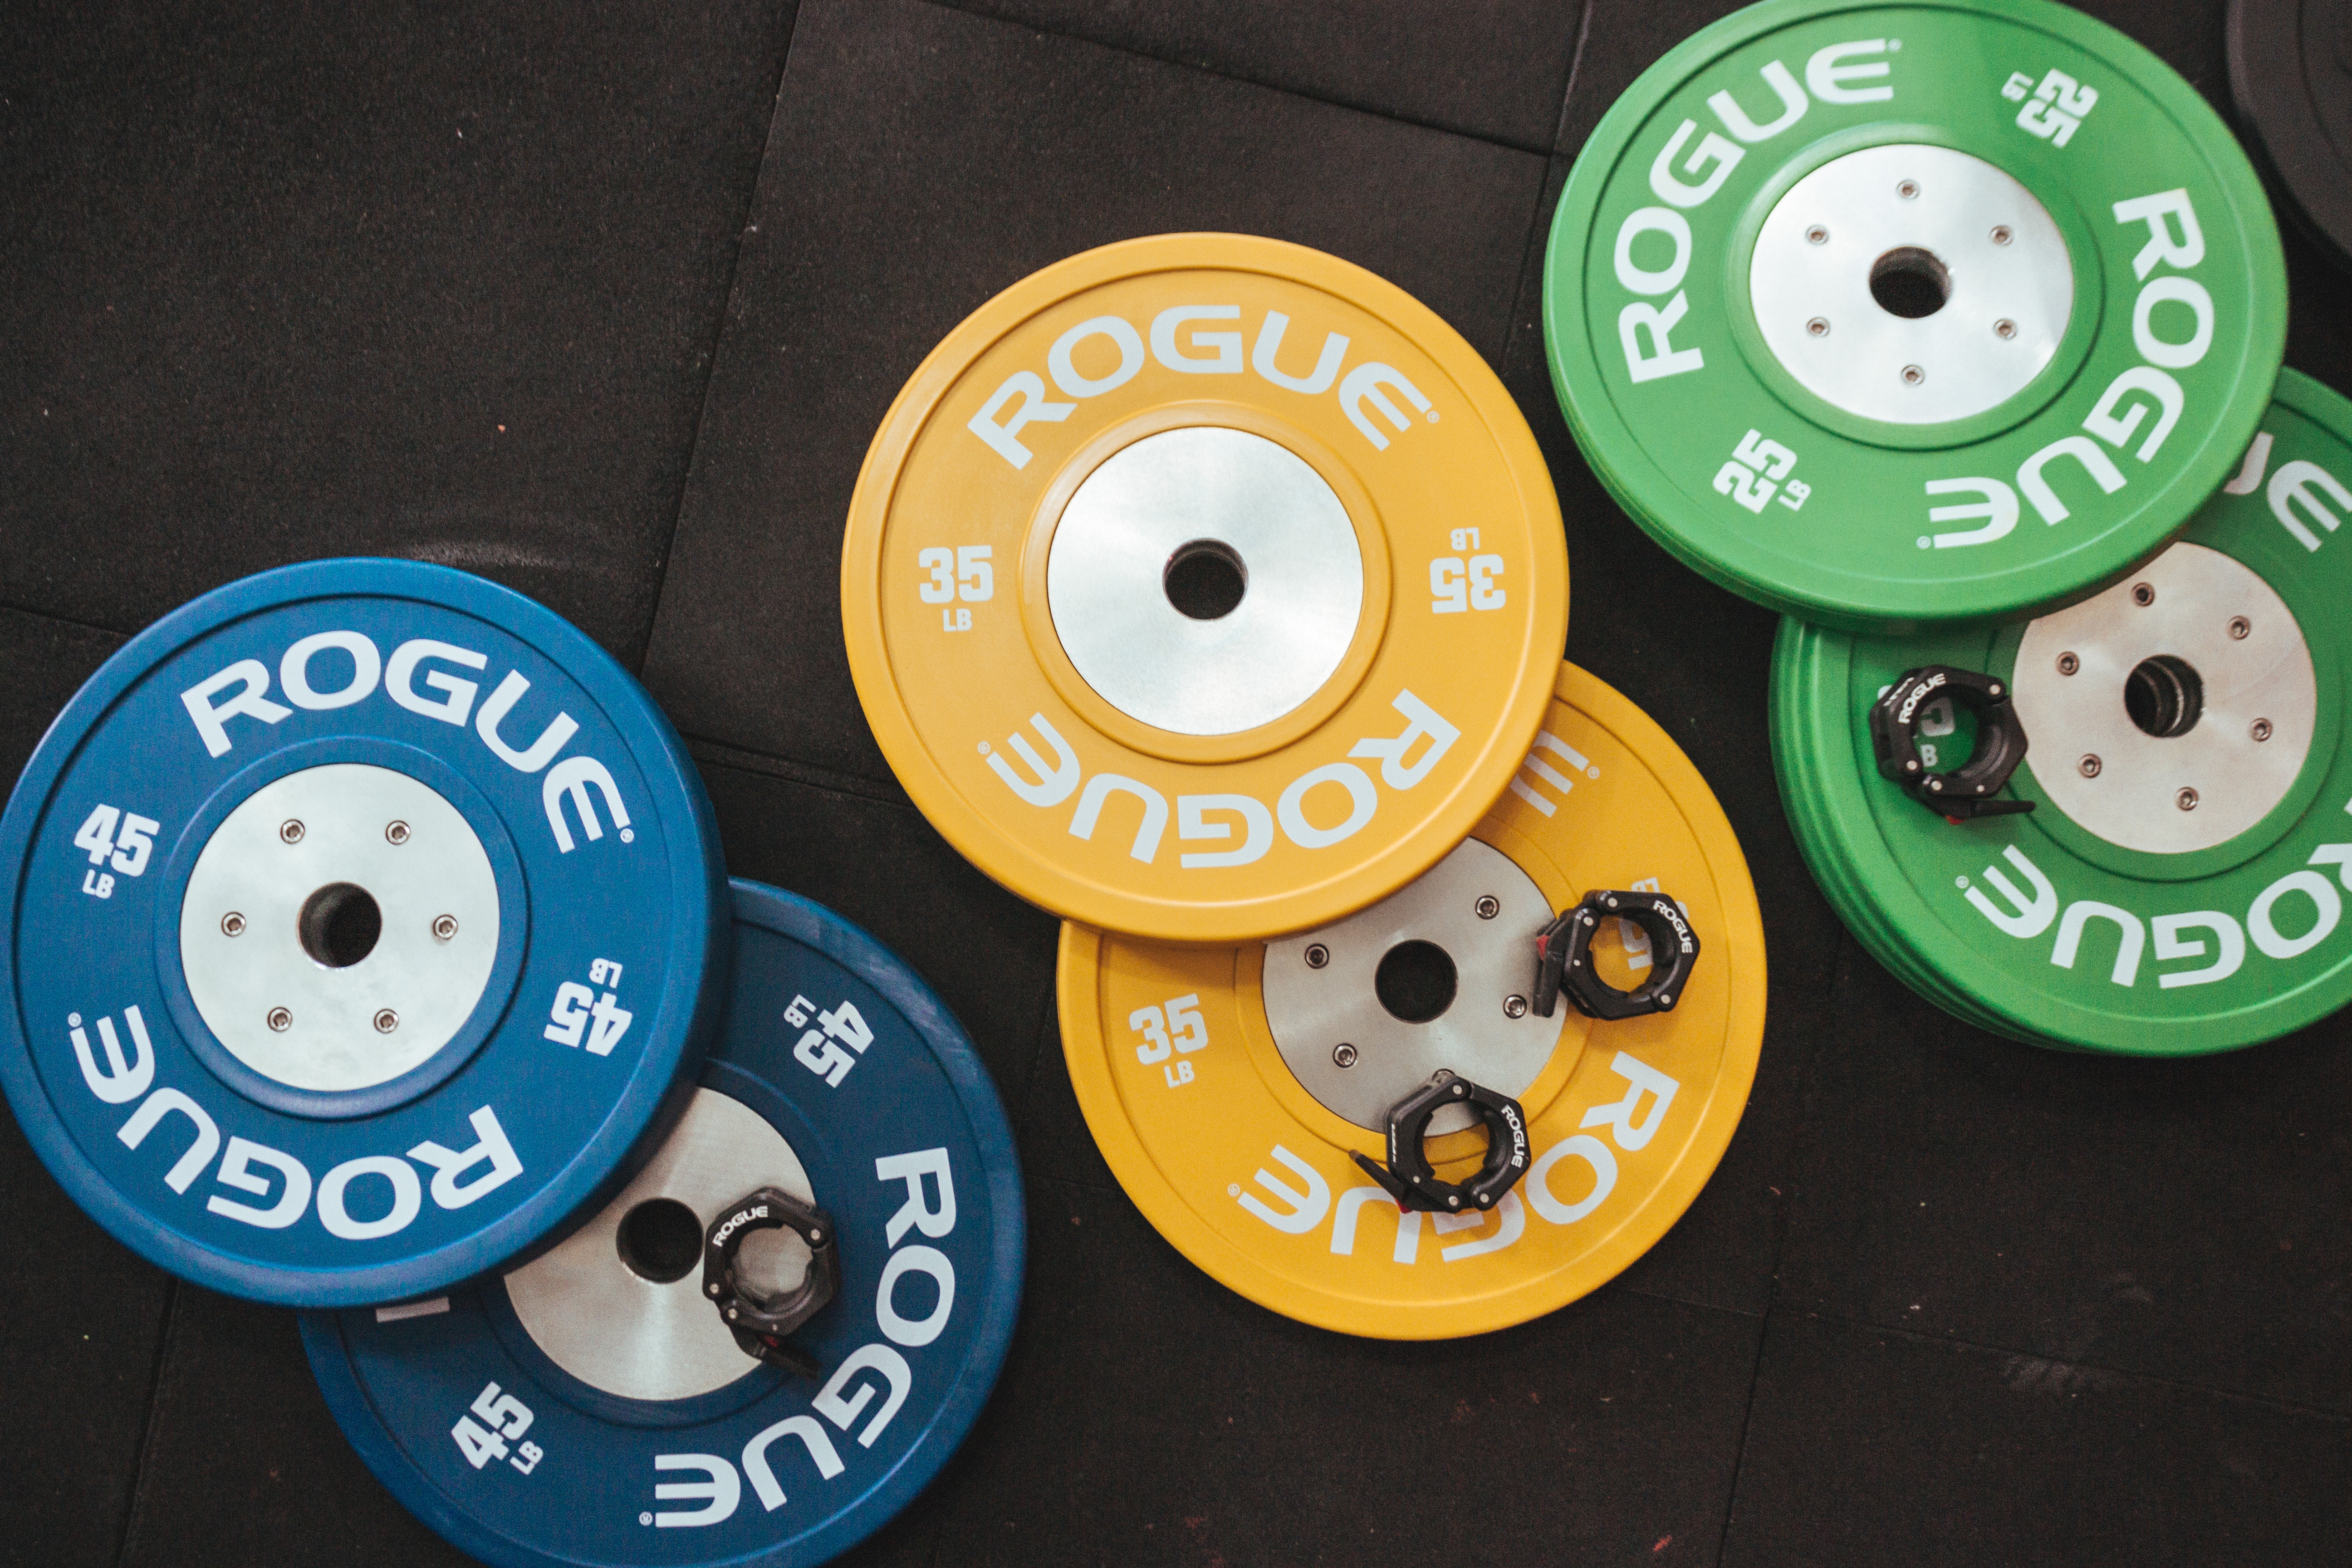
disc brake, games, auto part, number, recreation, rim, wheel